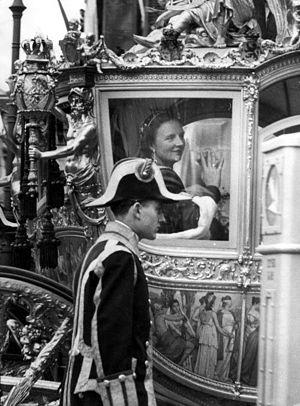
1948 est une année bissextile commençant un jeudi 1er Janvier.